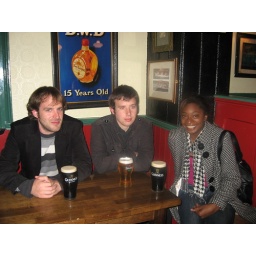
My goofy smile taken in the bar next to the Watson house